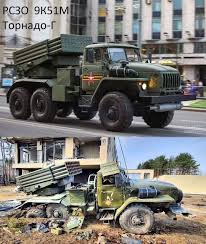
Label: Tornado